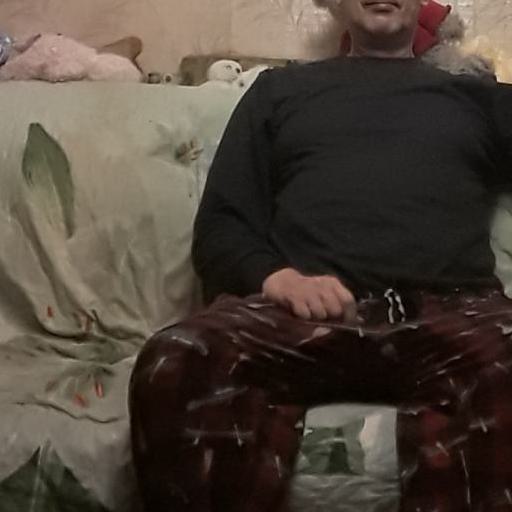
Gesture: no_gesture